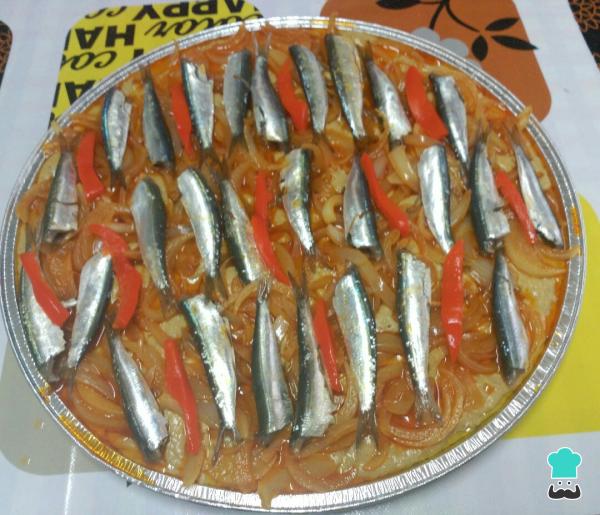
Sobre la cebolla vete disponiendo las xoubiñas o sardinillas.Truco: Yo he agregado también unas tiras de pimiento rojo asado.